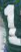
Number: 1